The History Man (TV series)

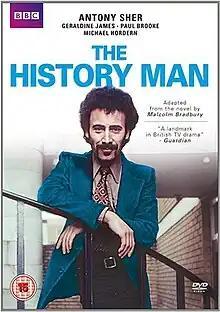

The History Man is a British television drama series which aired in four parts on BBC2 in 1981. It is based on Malcolm Bradbury's 1975 novel of the same title.